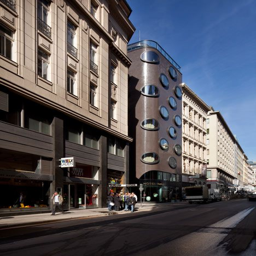
a hotel with big oval windows all over its brown mosaic facade .